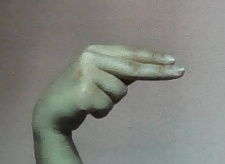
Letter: ain